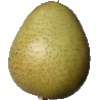
Label: Pear 1